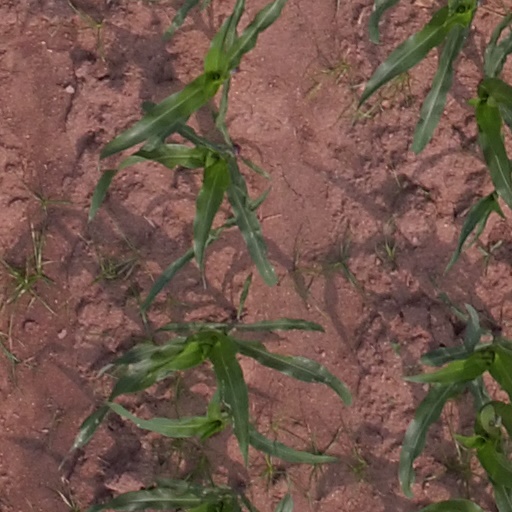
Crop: maize; corn